Vectorman 2

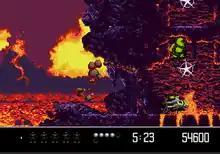
Gameplay screenshot

The gameplay is similar to the first "Vectorman" game. The game plays as a 2D action platformer. The player maneuvers the main character, Vectorman through levels by running and jumping, and attacking enemies primarily through shooting projectile attacks. The game consists of 22 levels; more than the original game's 16, but levels in the game are generally shorter and smaller than ones found in the original. Like the original, Vectorman has a simple shooting mechanism by default that shoots in a straight line, but weapon upgrades that change and increase damage are collectable through levels. Vectorman may again morph into different forms with different abilities too, now done by defeating enemies; defeating a scorpion enemy will morph Vectorman into a scorpion and allows him to walk on particularly hot surfaces without taking damage, while defeating a rhinoceros beetle give Vectorman a large horned head he can ram into enemies. The game retains the same health system; a life bar made of orbs monitors Vectorman's health; taking damage lowers the number of orbs, while collecting "health orbs" restore it. If all health is lost before Vectorman can be directed to the end of a level, a life is lost and progress through the level is reset, causing the player to start over. Adjustable difficulties may be selected by the player as well.